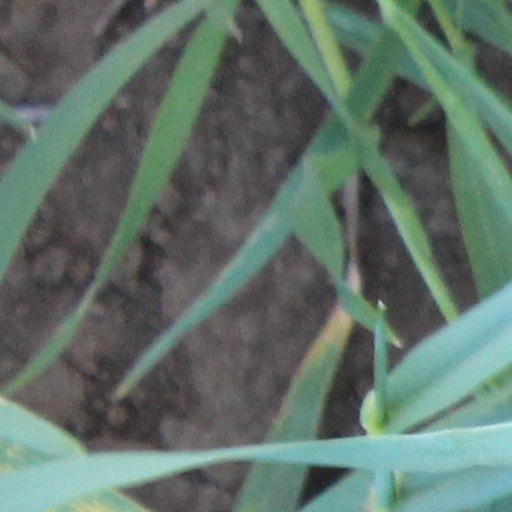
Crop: wheat